Stalag VIII-A

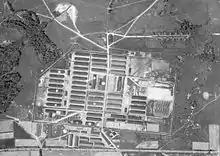
Bird's-eye view picture taken by US Army in World War II

On 14 February 1945 the Americans and British were marched out of the camp westward in advance of the Soviet offensive into Germany. The evacuation process was carried out gradually through to May 1945. The evacuation took place on foot, with all means of transport driving in front of the people for military purposes. The Long March claimed further victims. Some of the prisoners were taken to Bavaria, others to Thuringia, where they were freed by the Allies. The last evacuation of the camp took place on 7 May 1945, when the Soviet army freed the prisoners.